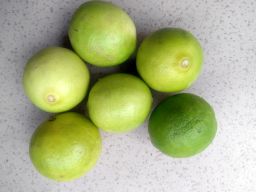
Fruit: Lime
Quality: Good